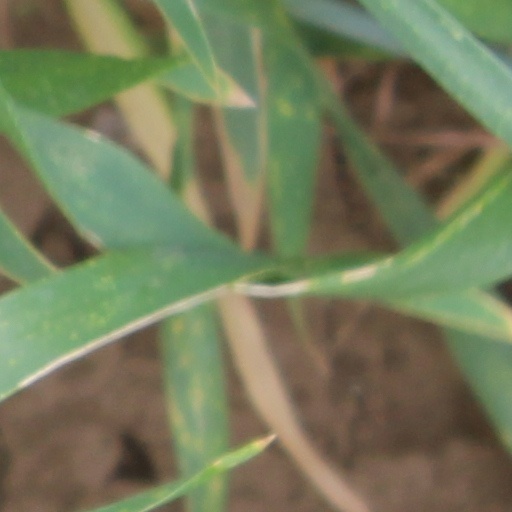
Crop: wheat